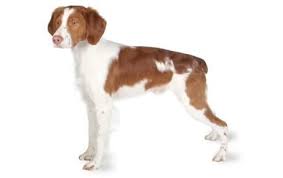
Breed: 232-n000076-Brittany_spaniel